Hıdırellez

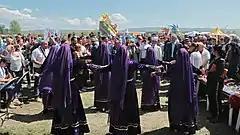
Hıdırellez in Crimea, 2019

Hıdırellez or Hıdrellez ( or "Hıdrellez"; or "Xıdır Nəbi"; ; Romani language: "Ederlezi") is a folk holiday celebrated as the day on which the prophets Al-Khidr ("Hızır") and Elijah ("İlyas") met on Earth. Hıdırellez starts on the night of May 5 and ends on May 6 in the Gregorian calendar, and April 23 (St. George's day for the Christians) in the Julian calendar. It is observed in Turkey, Crimea, Gagauzia, Syria, Iraq, the Caucasus, and the Balkans and celebrates the arrival of spring.